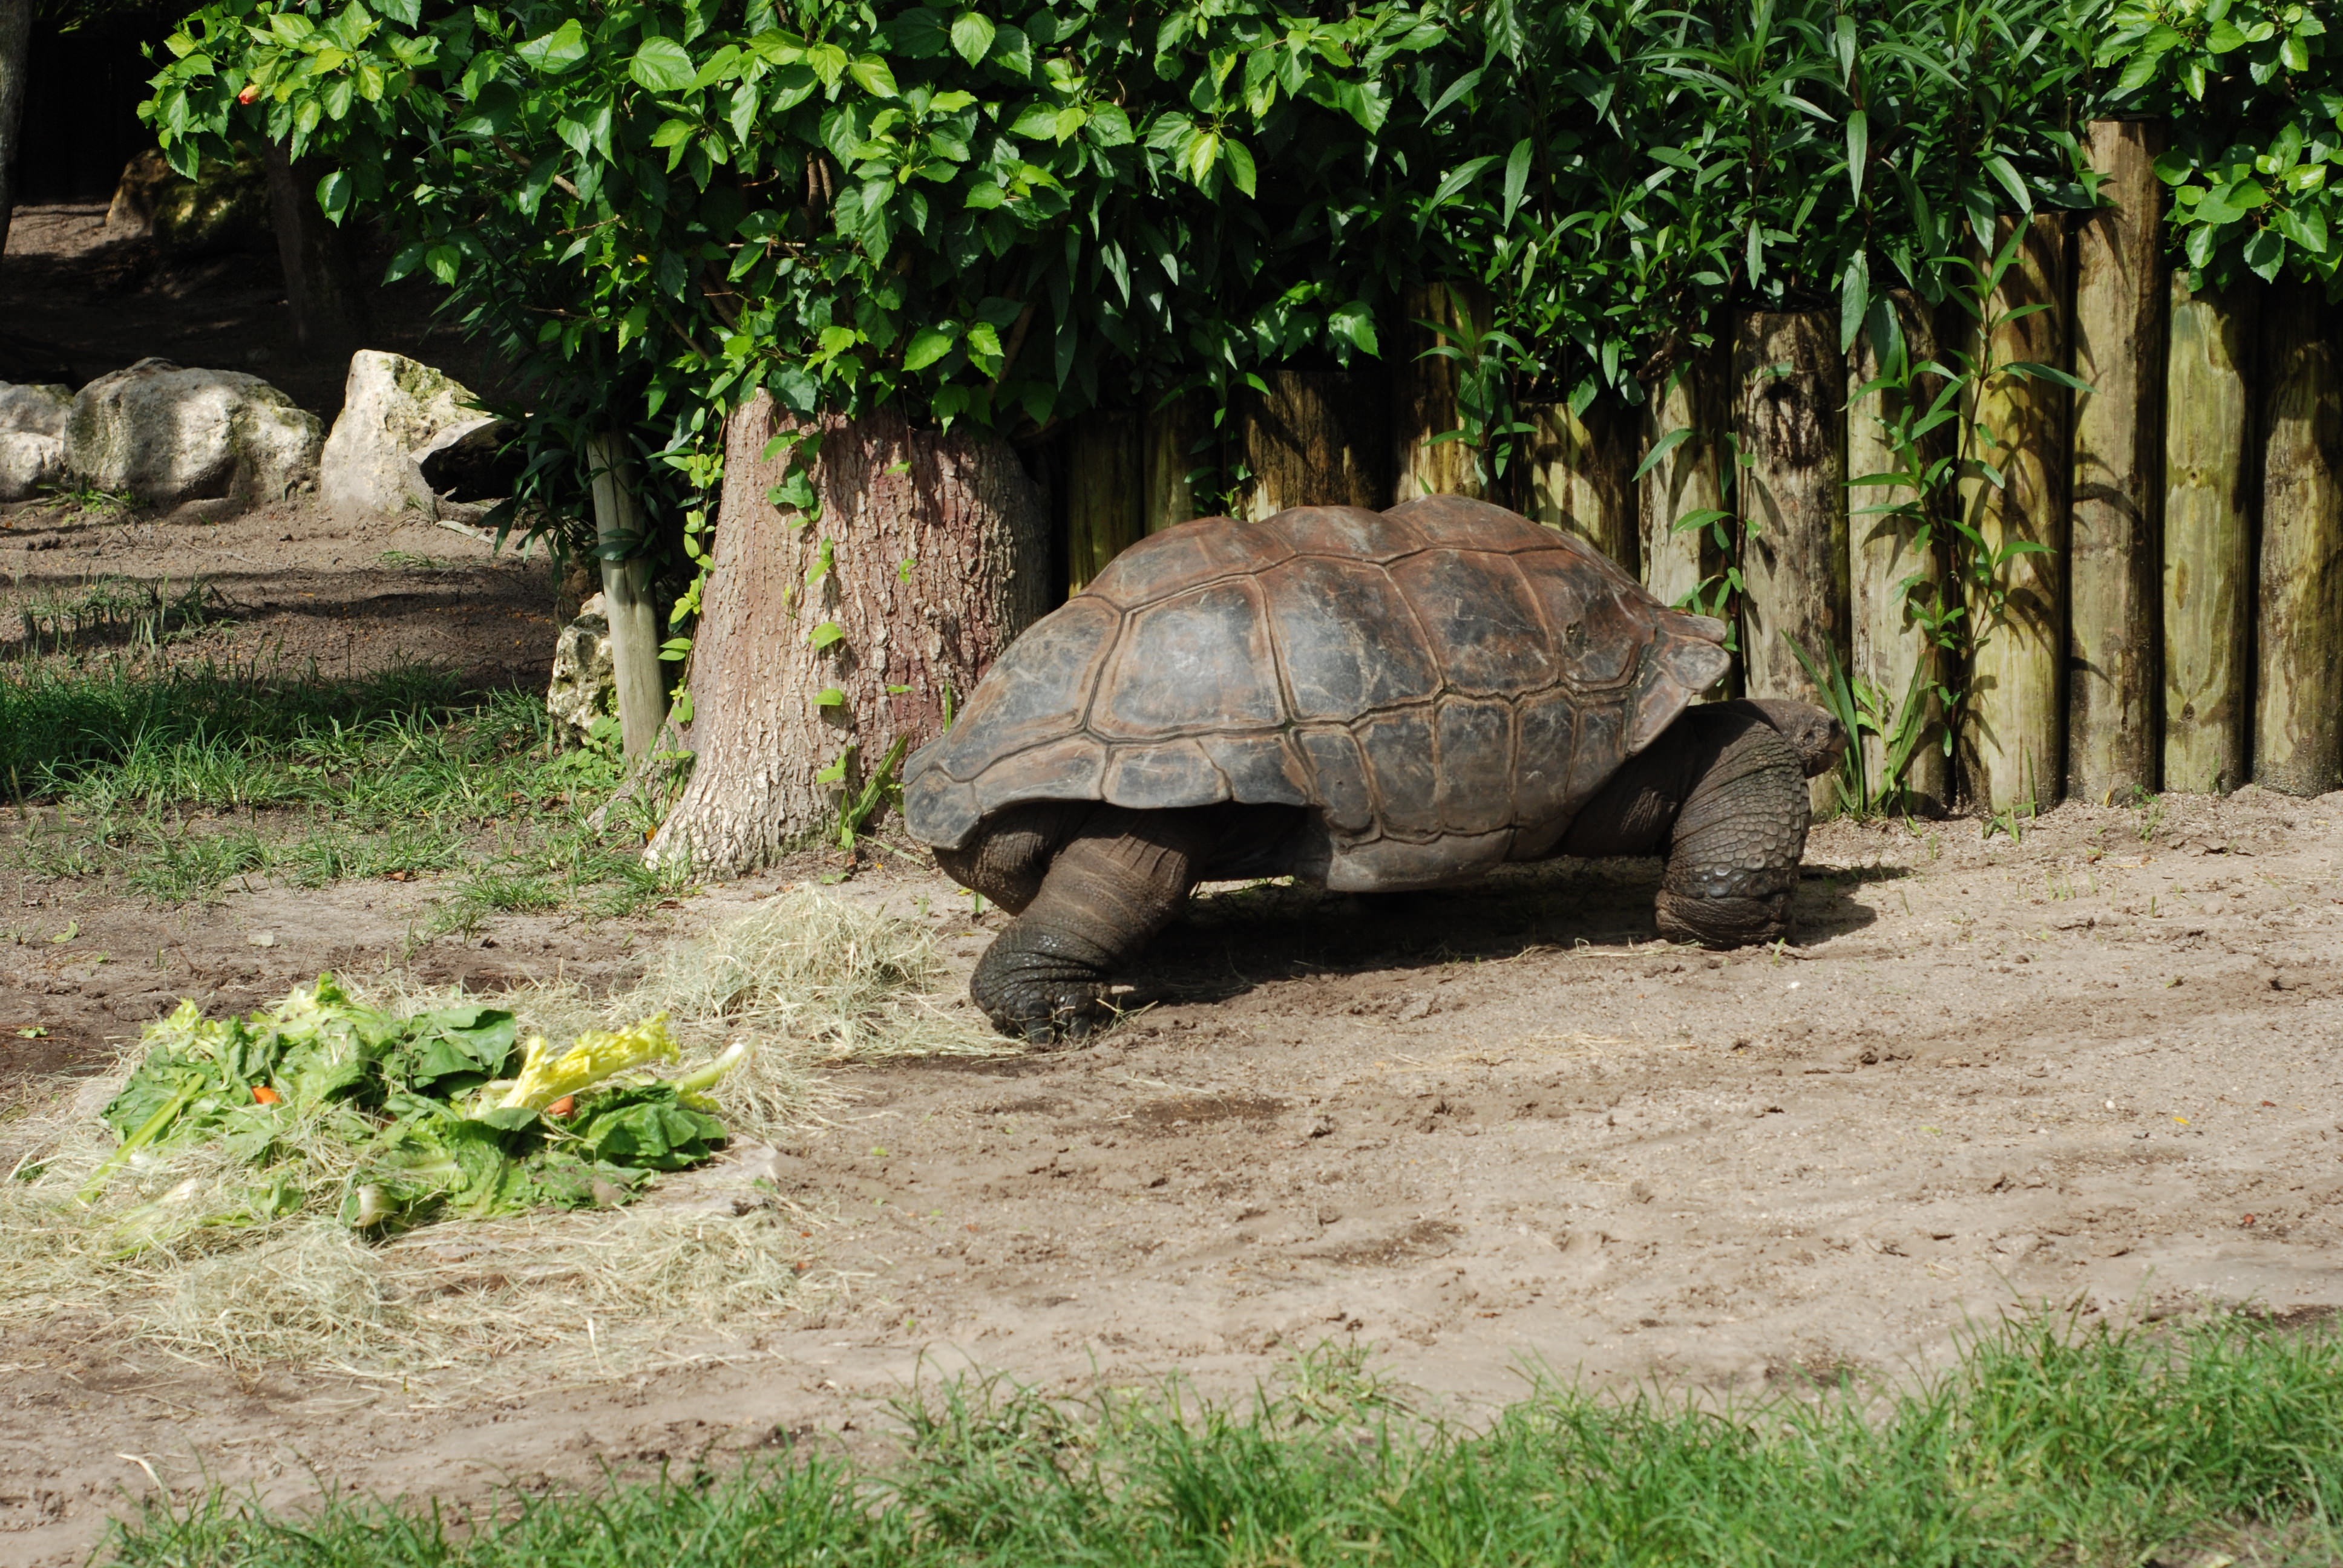
nature, wilderness, animal, wildlife, wild, environment, zoo, jungle, turtle, reptile, fauna, outdoors, zoology, tortoise, vertebrate, species